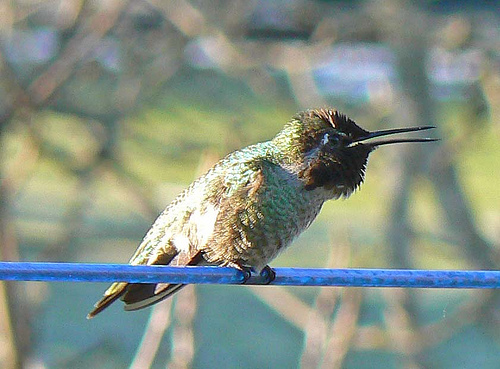
this bird has a long bill, green and white side and wings, with a head proportionate to the body.
bird has green body feathers,green and white breast feather, and very long beak
this bird has a faded green body with a white spot near its eyes and a long black bill.
a slightly metallic looking bird, with greenish brown feathers on body, blackish brown face, and a long beaka light brown bird with fluffy looking feathers and a long thin beak.
this bird has a long, flat thin black beak and colorful feathers.
this particular bird has a tan and white belly and breasts and a long narrow black bill
this bird has wings that are brown and has a long billa white bird with green spotted wings, black head, black tail and long black bill.
this bird has a brown crown, brown and green primaries, and a brown belly.
Species: Anna Hummingbird